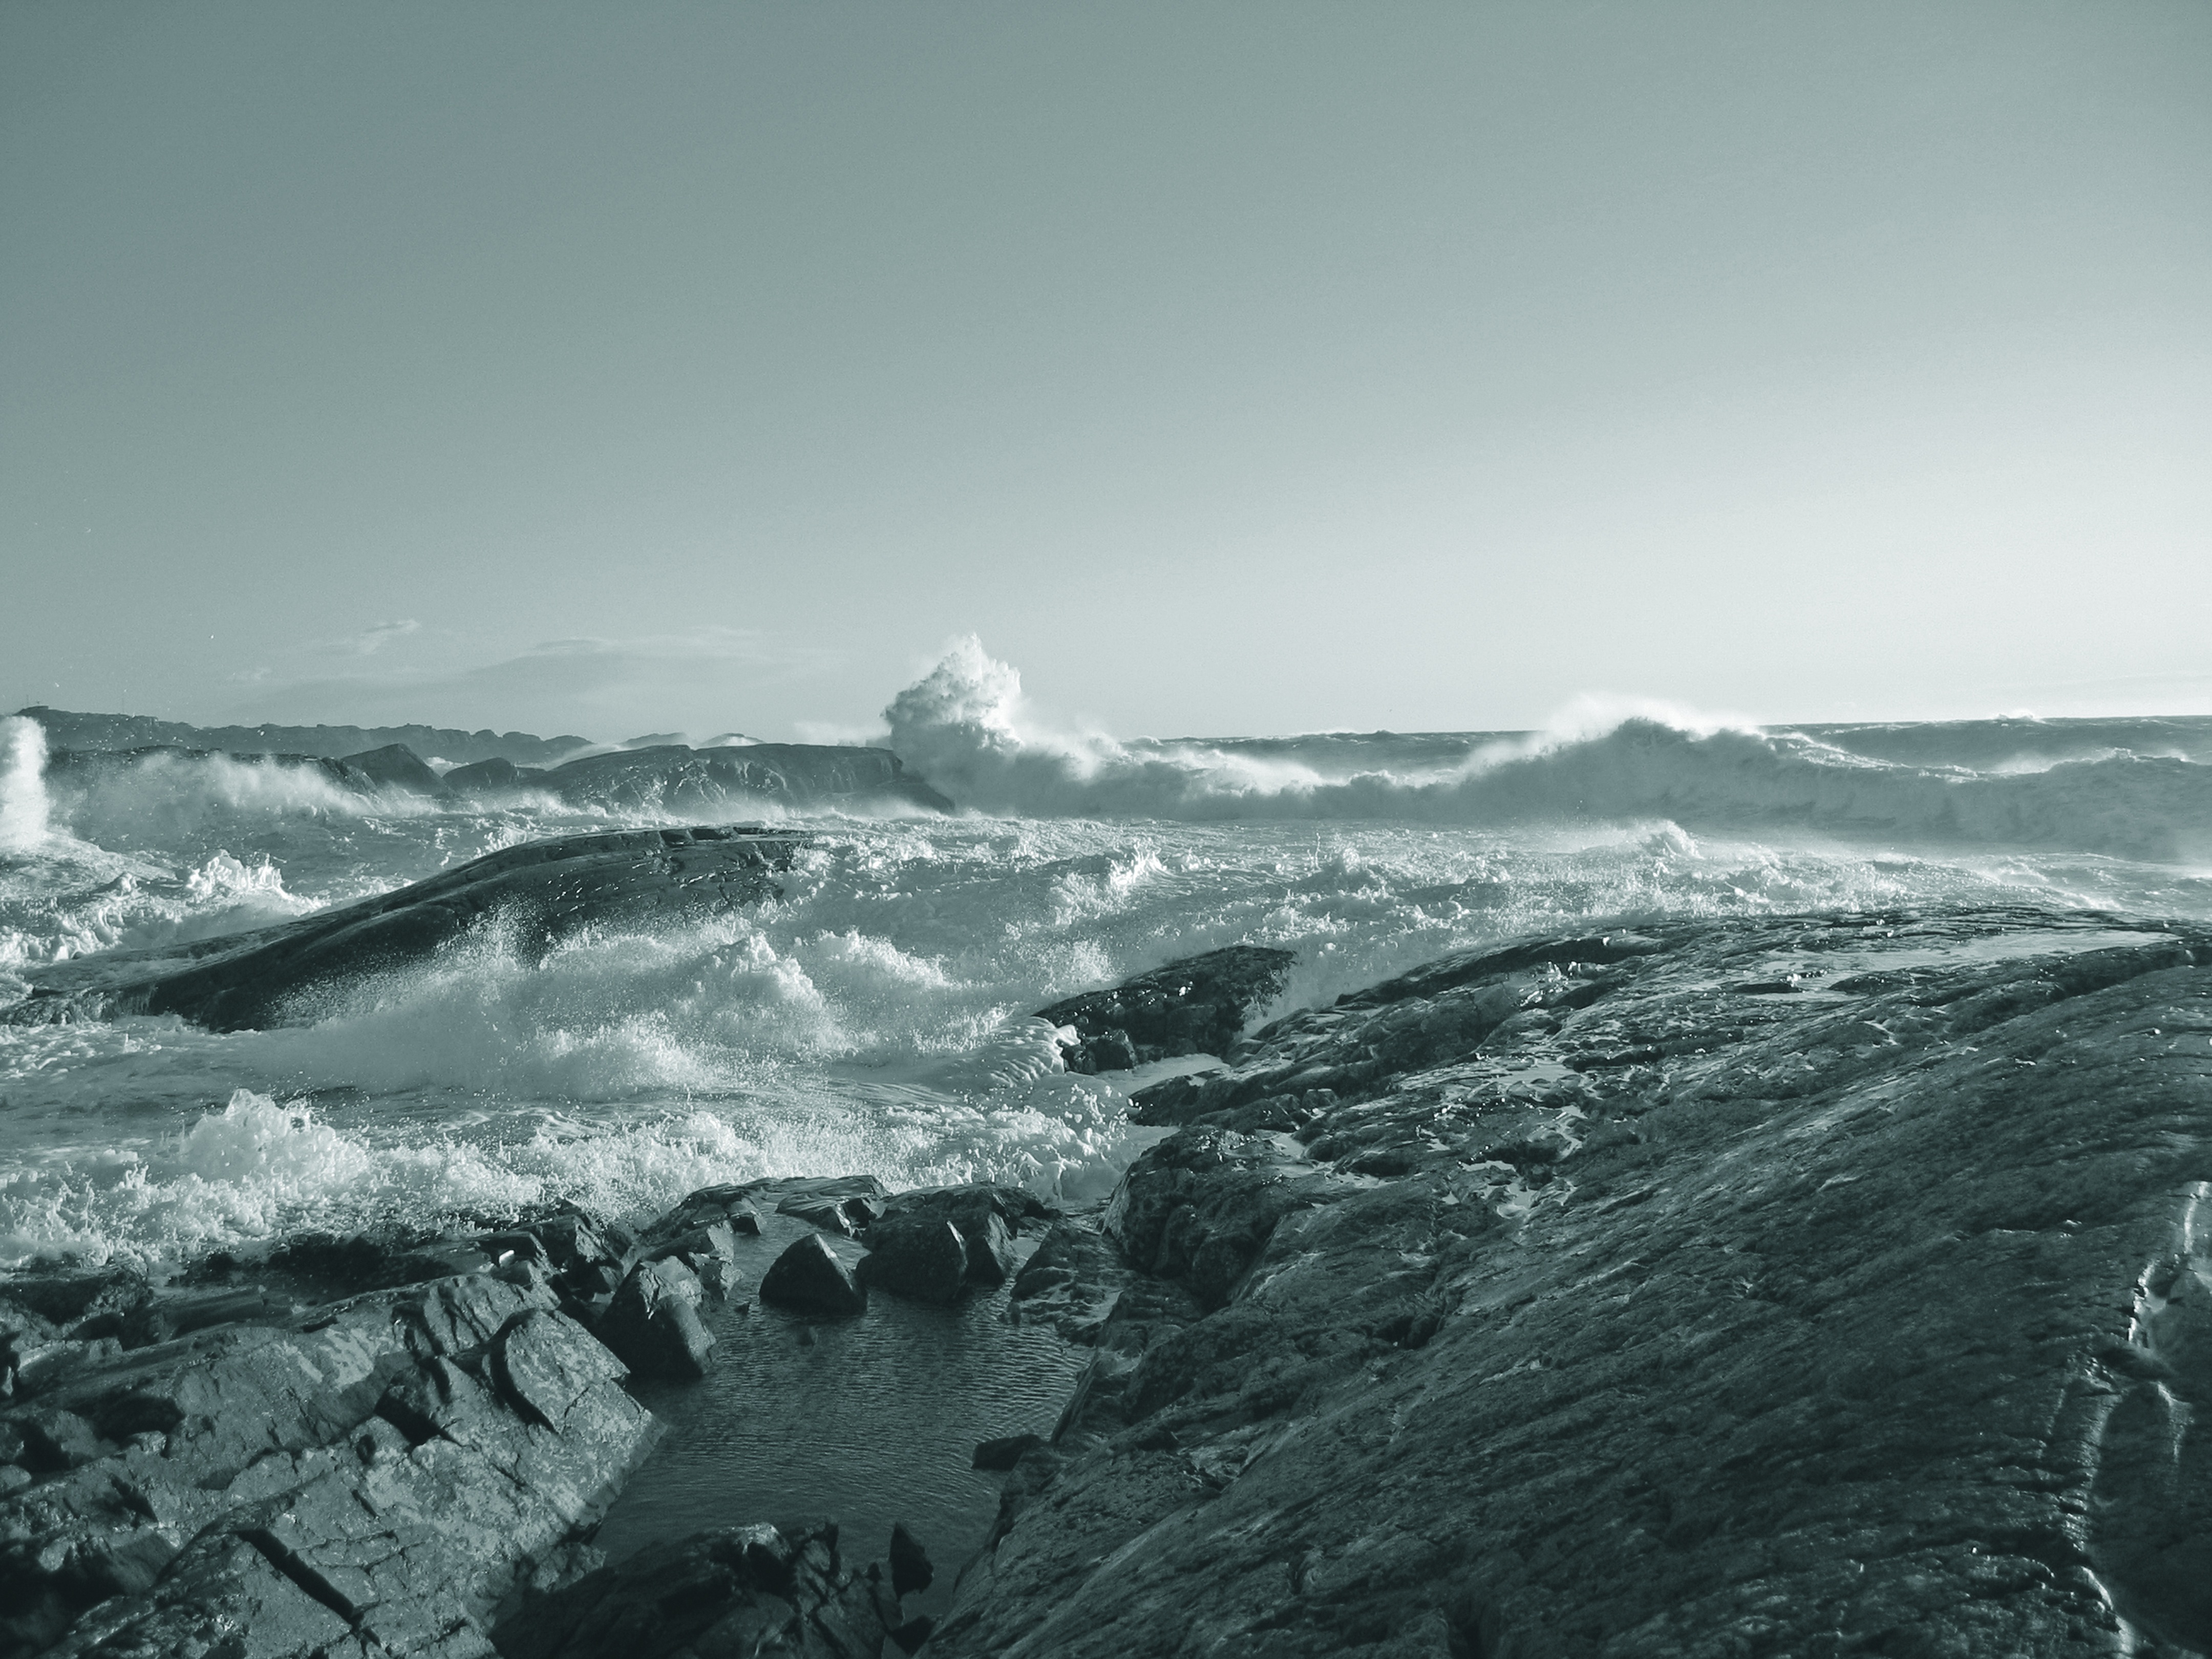
sea, coast, water, ocean, horizon, snow, winter, wave, wind, ice, scenic, weather, arctic, terrain, arctic ocean, atmospheric phenomenon, geological phenomenon, wind wave